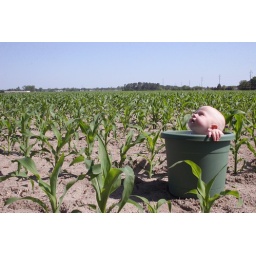
Caine hanging out in the cornfield...in a flower pot